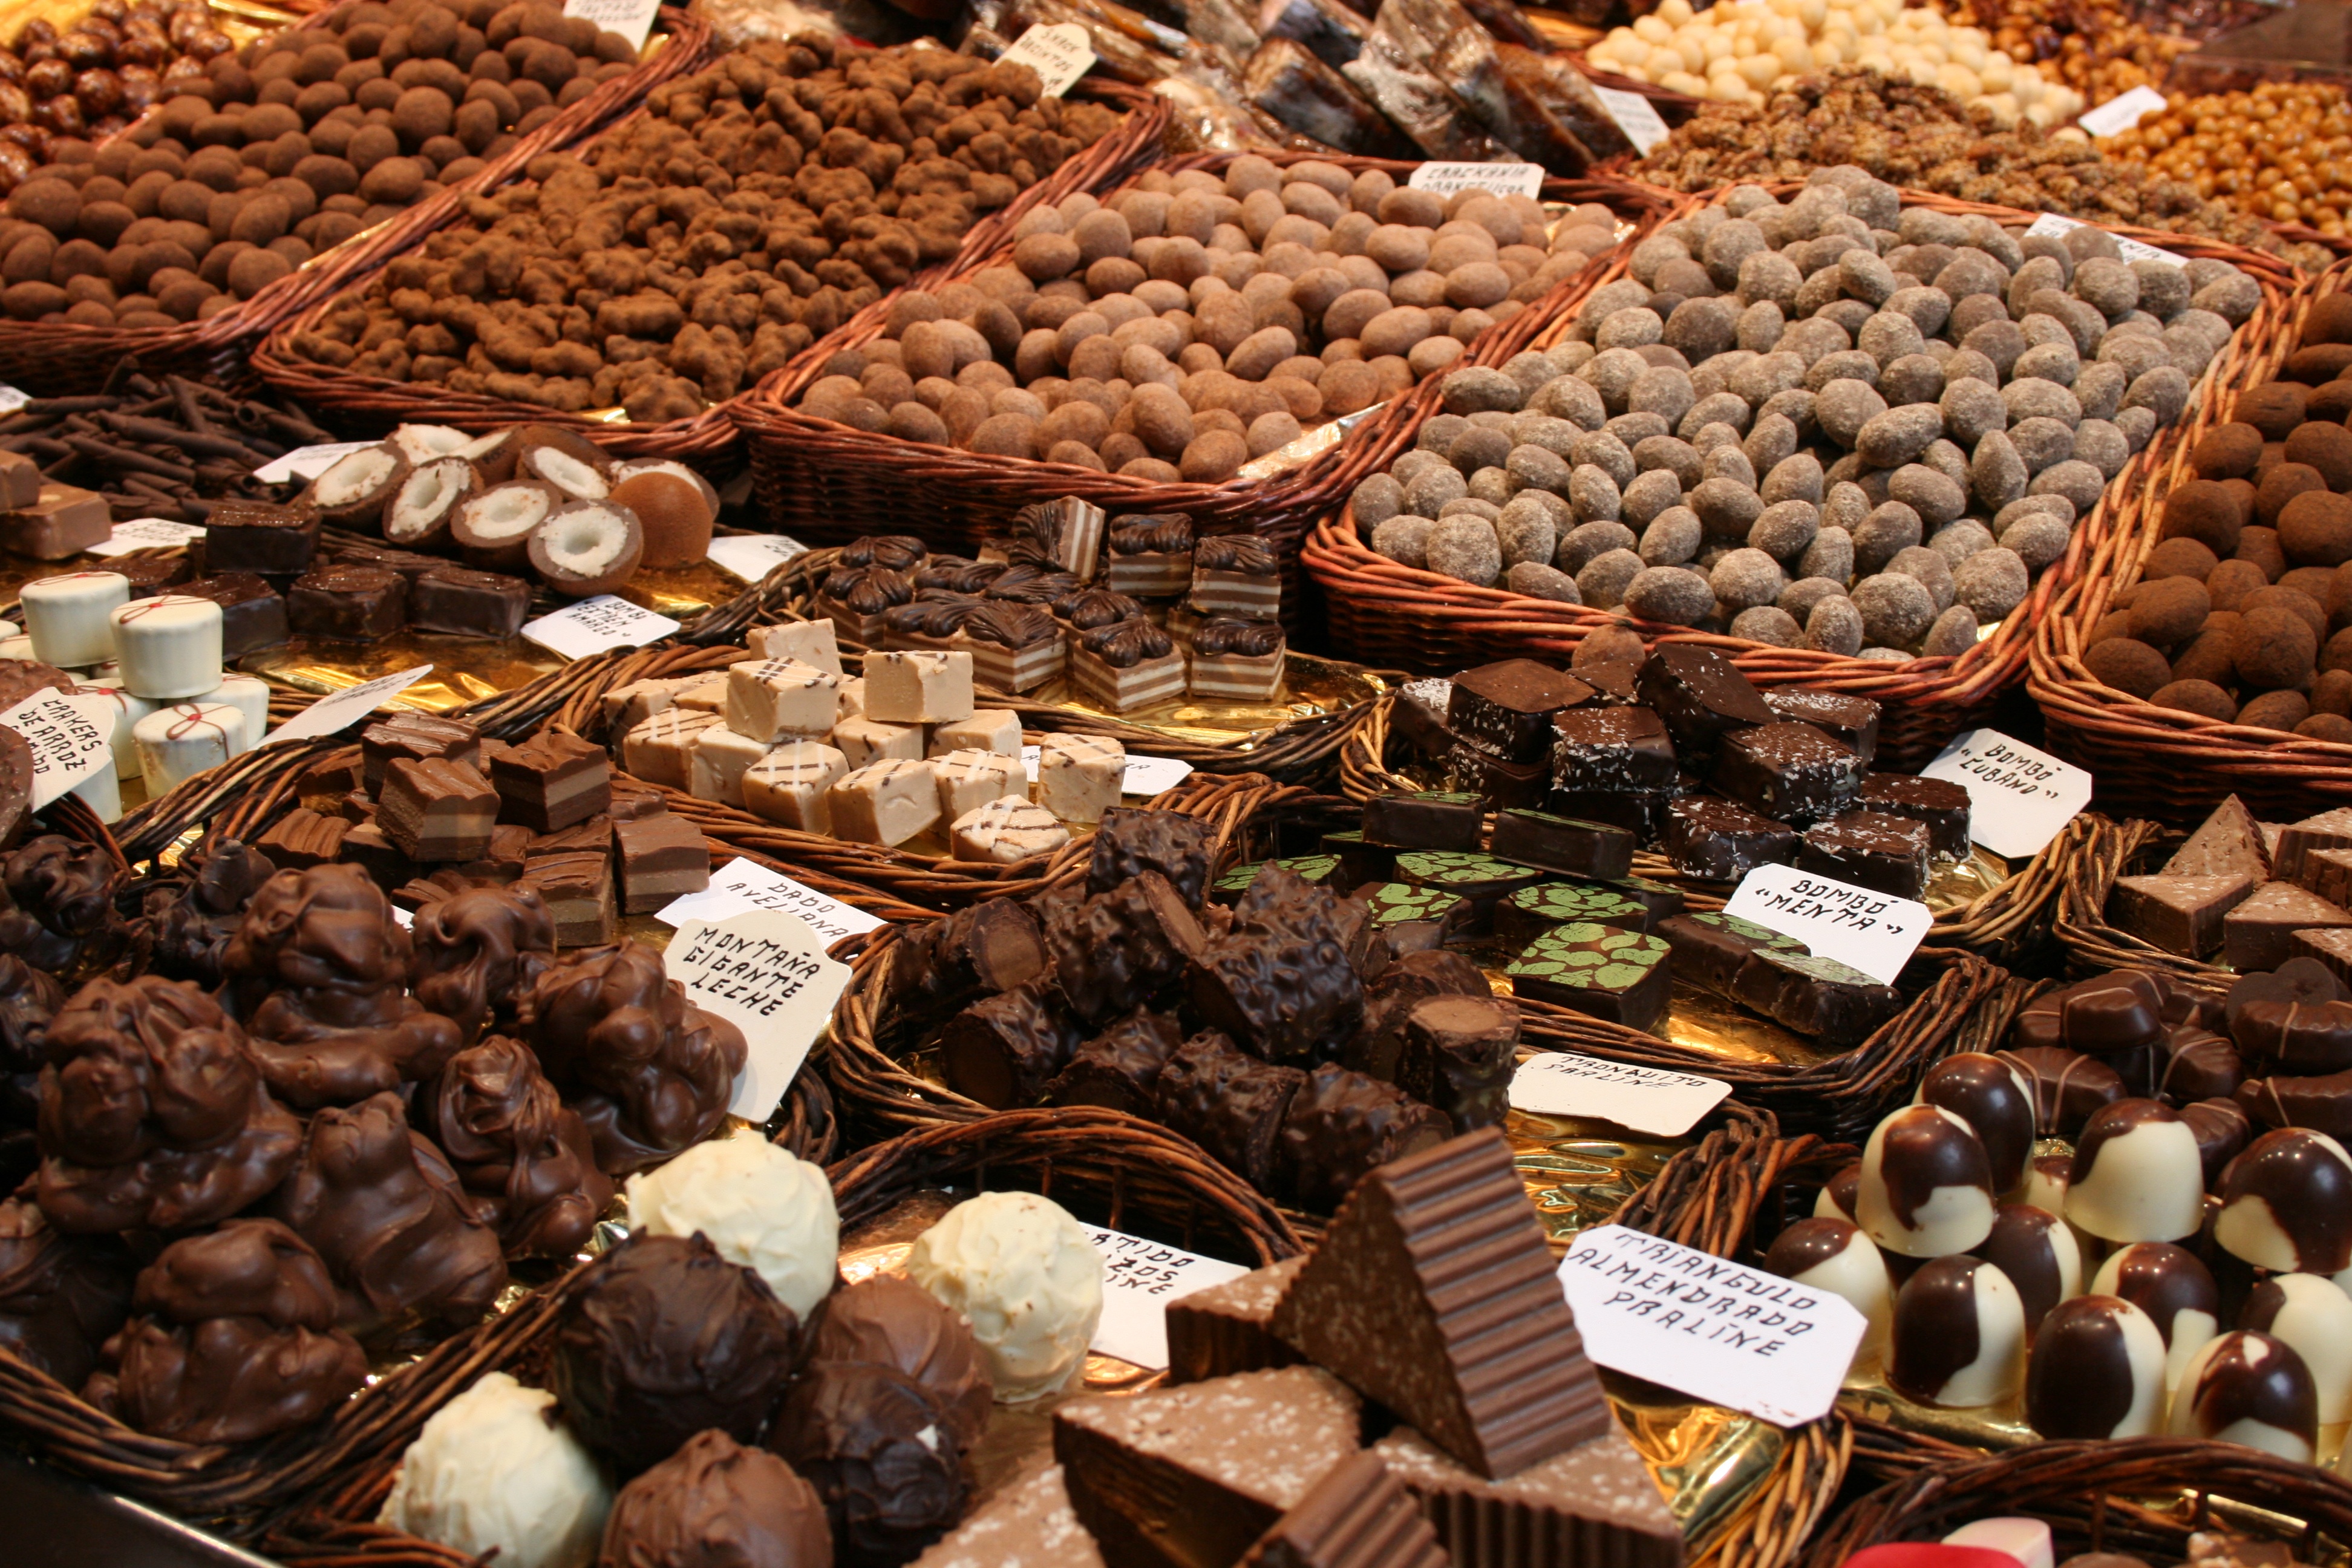
sweet, city, food, produce, market, chocolate, gourmet, dessert, delicious, public space, brand, specialty, calories, cocoa, candy, sweetness, nibble, chocolates, fine chocolates, confiserie, chocolate praline, candy store balls, chocolate confectionery